Jean-Charles Marchiani

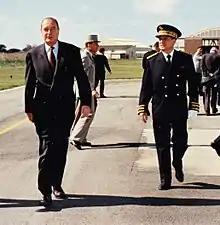
President Jacques Chirac (left) and Jean-Charles Marchiani (right).

Jean-Charles Marchiani (born 6 August 1943) is a French prefect, former intelligence officer and politician who served as a Member of the European Parliament for France from 1999 to 2004, representing the Rally for France party. Prior to his political career, Marchiani was a hostage negotiator responsible for overseeing the release of French hostages in Lebanon and Bosnia.